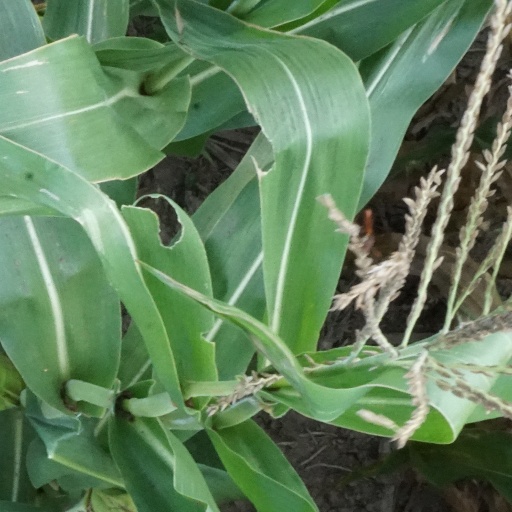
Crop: maize; corn